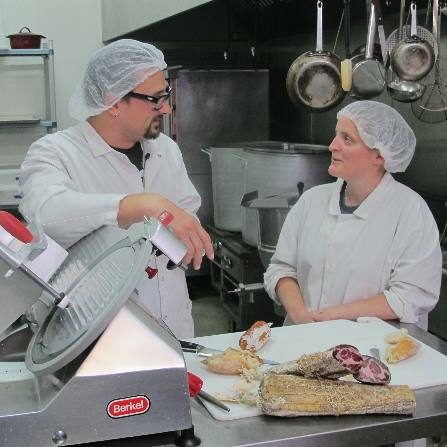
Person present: Yes